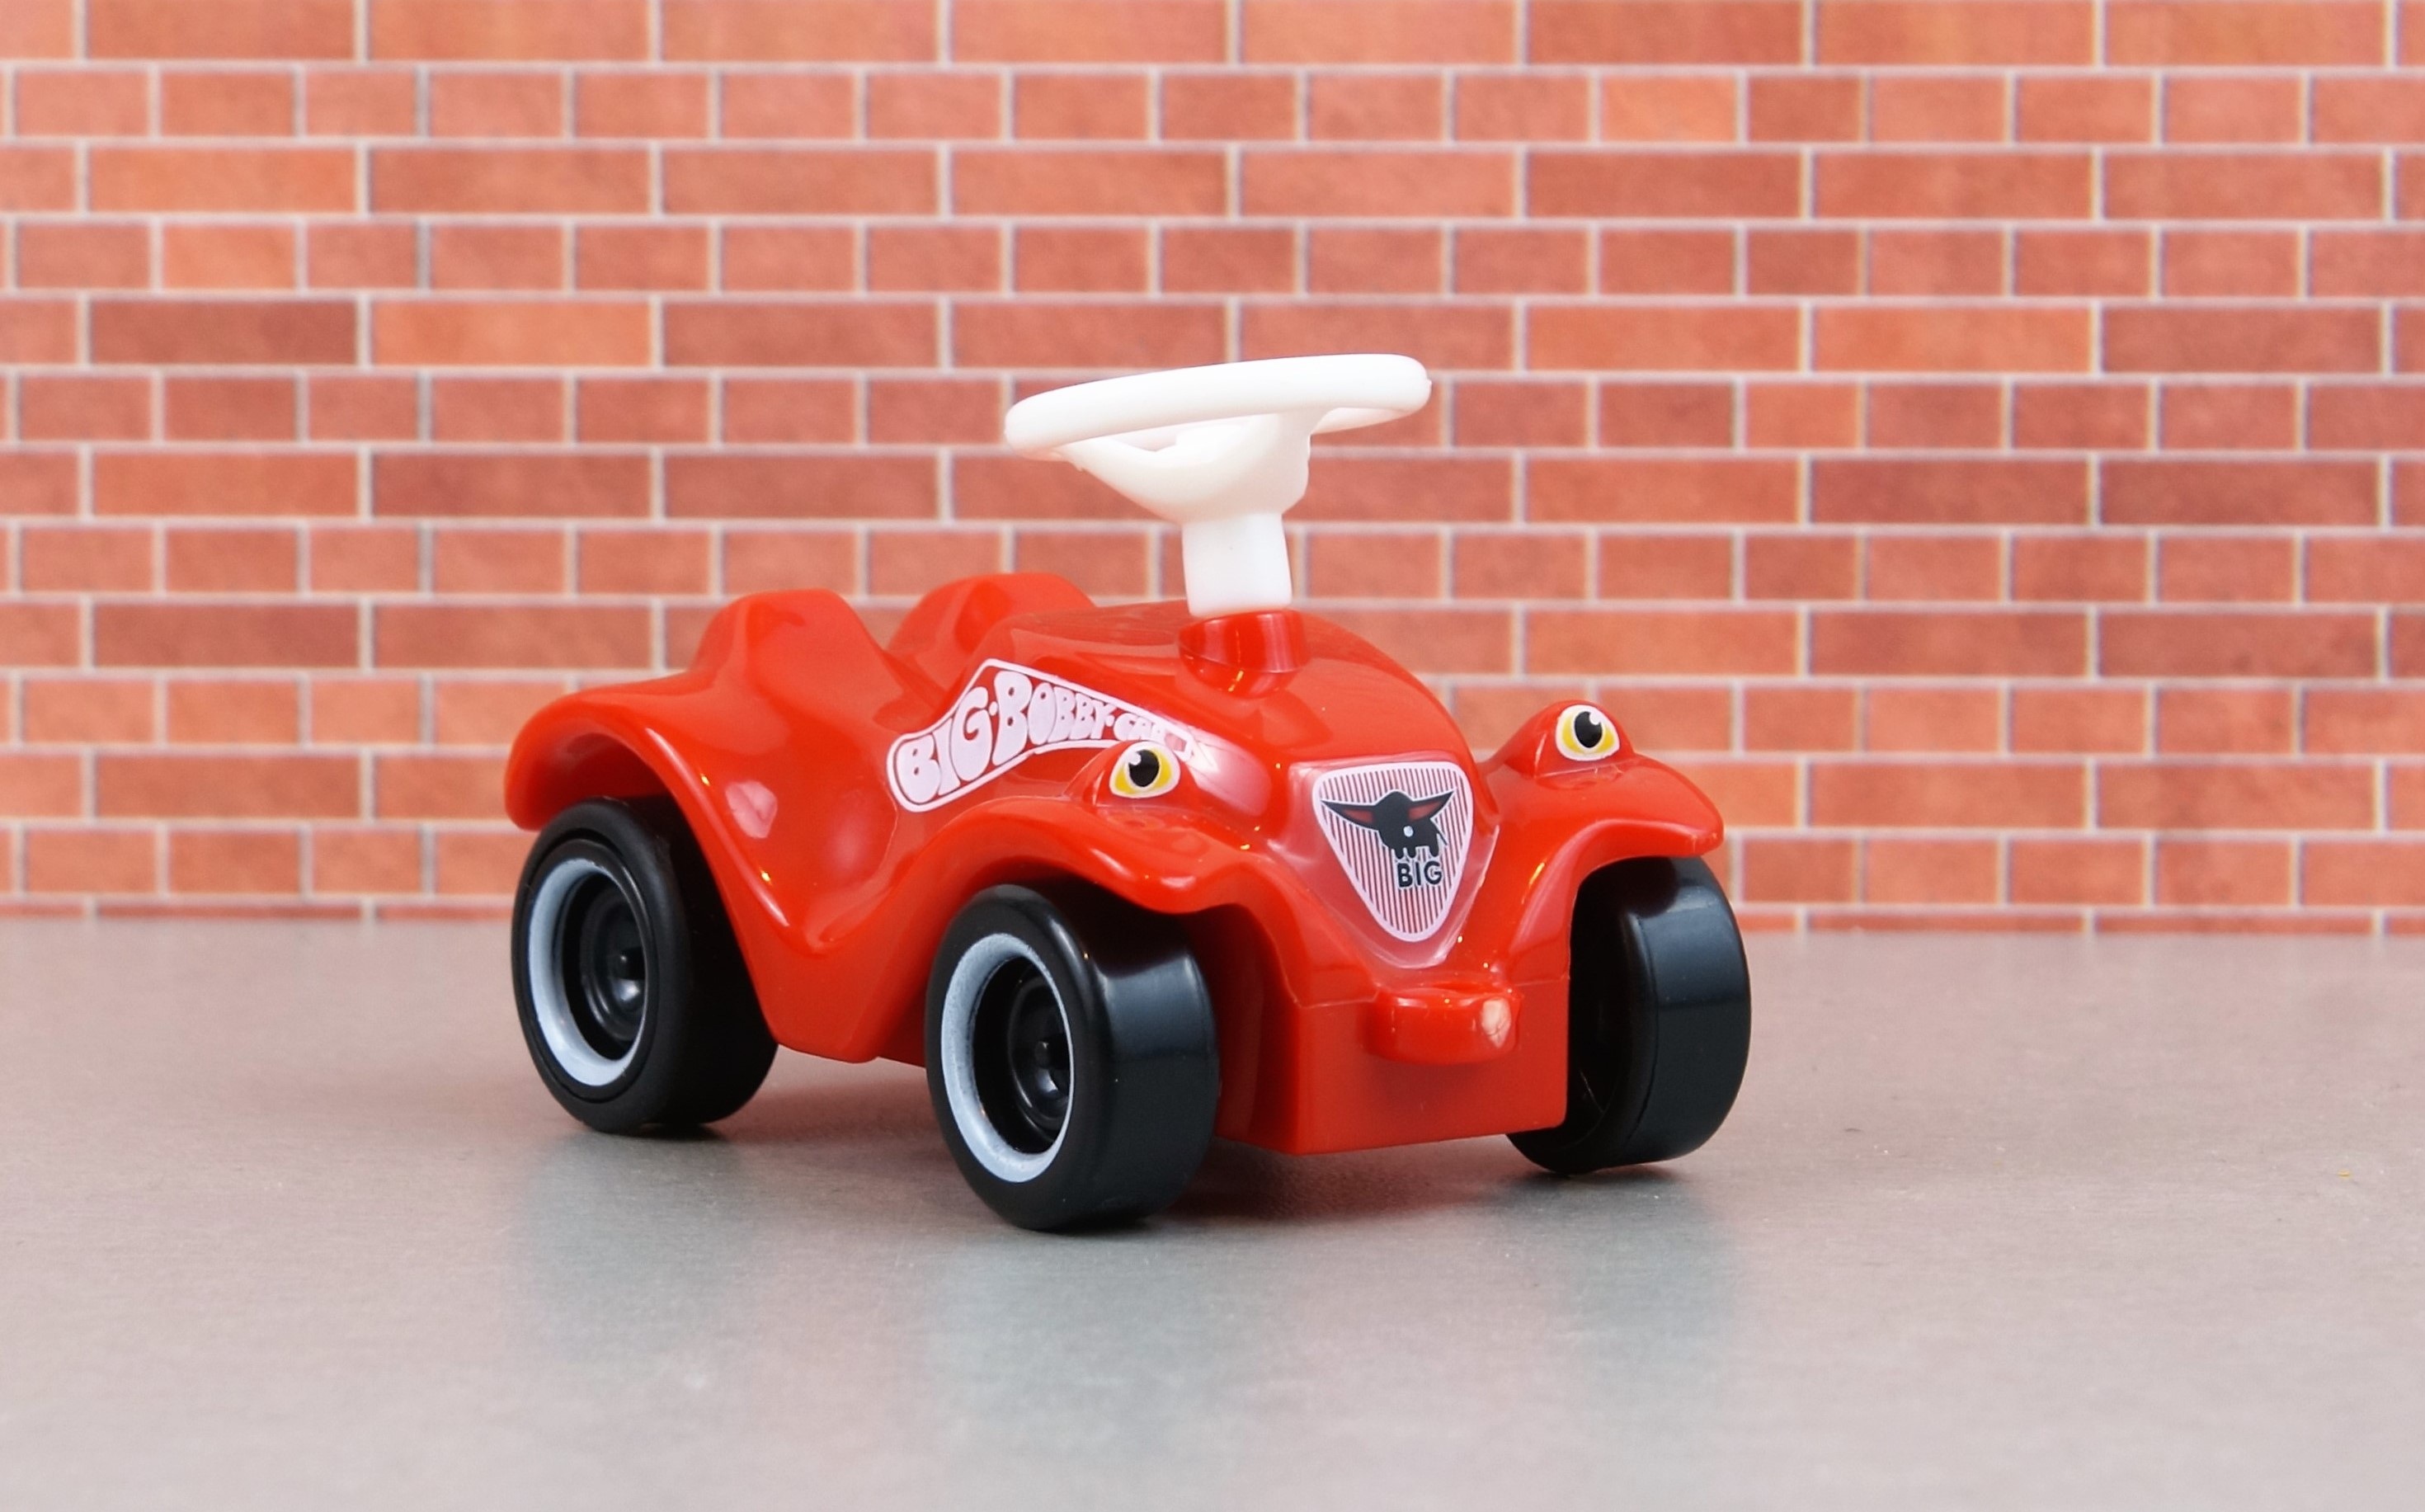
car, model, red, vehicle, auto, toy, automotive, sports car, vintage car, race car, supercar, toys, shiny, toy car, children toys, racing car, flitzer, model car, bobby car, land vehicle, automobile make, automotive design